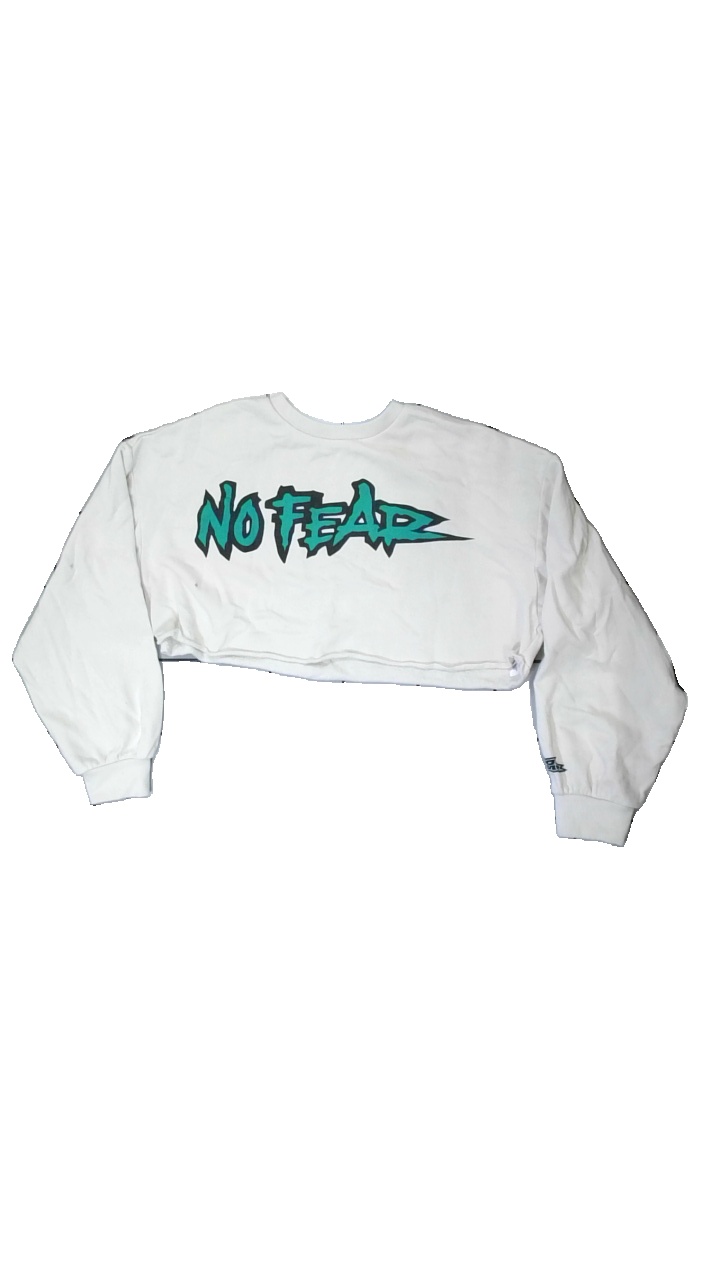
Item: Sweater (Ladies)
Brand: H&m
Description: White shirt with "No Fear" text print from H&M, size S. Has been cropped. Poor condition.
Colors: White, Green, Black
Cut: Regular, Cropped, C-collar
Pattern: Logo print
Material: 58% cott, 42% poly
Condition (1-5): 2
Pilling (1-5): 3
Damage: stain
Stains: Minor
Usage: Export
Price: <50